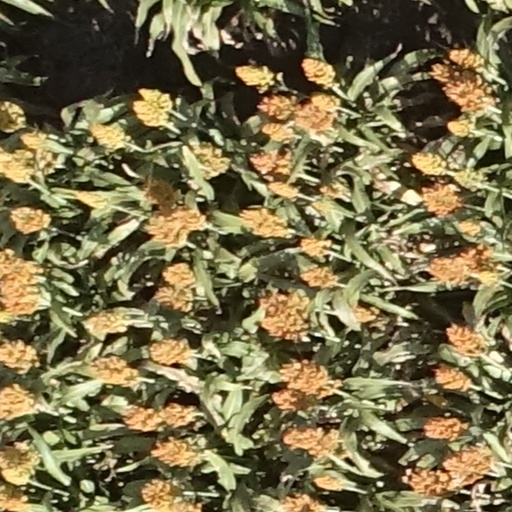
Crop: sorghum